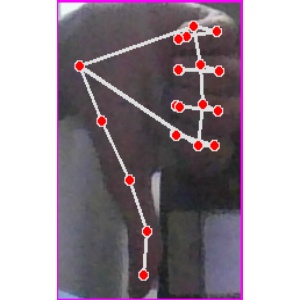
अक्षर: फ